Ong Seok Kim

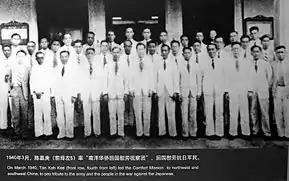
1940_Malayan Comfort Mission (Ong, front row, 3rd from left; Tan Kah Kee, 4th)

In the early years, Ong had regular contact with his family in China. This was closely related to filial piety to his family in that country. He returned to his village, Jindou, Yongchun County where he was born, nine times between 1903 and 1925 to see his family. On the 10th visit to China in 1940, he was a part of the Tan Kah Kee-led Malayan Comfort Mission to China. His early education in Confucianism and Mencius formed the basis of his strong ties to his country of origin. Ong initiated fundraising activities in Malaya when his homeland was in need of help. When North China's provinces of Henan, Shandong, Shaanxi and Hebei experienced severe drought and famine in 1920 and 1921, Ong, as Chairman of the Sitiawan Fundraising and Disaster Relief Committee, carried out fundraising activities to aid the victims. In 1931, after years of drought and severe flooding in China, he, again as Chairman of the Sitiawan Fundraising and Disaster Relief Committee, raised money and materials in aid of victims. In 1936, when natural disaster struck Central China with widespread flooding affecting Hebei, Hunan, Jiangxi, Wuhan and Chongqing caused by the Yangtze and Huai Rivers bursting their banks, Ong, again as Chairman of the Sitiawan Fundraising and Disaster Relief Committee, raised money and materials in support of the victims. When the Sino-Japanese War broke out in 1937 between China and Japan, Ong organised a boycott of Japanese goods.